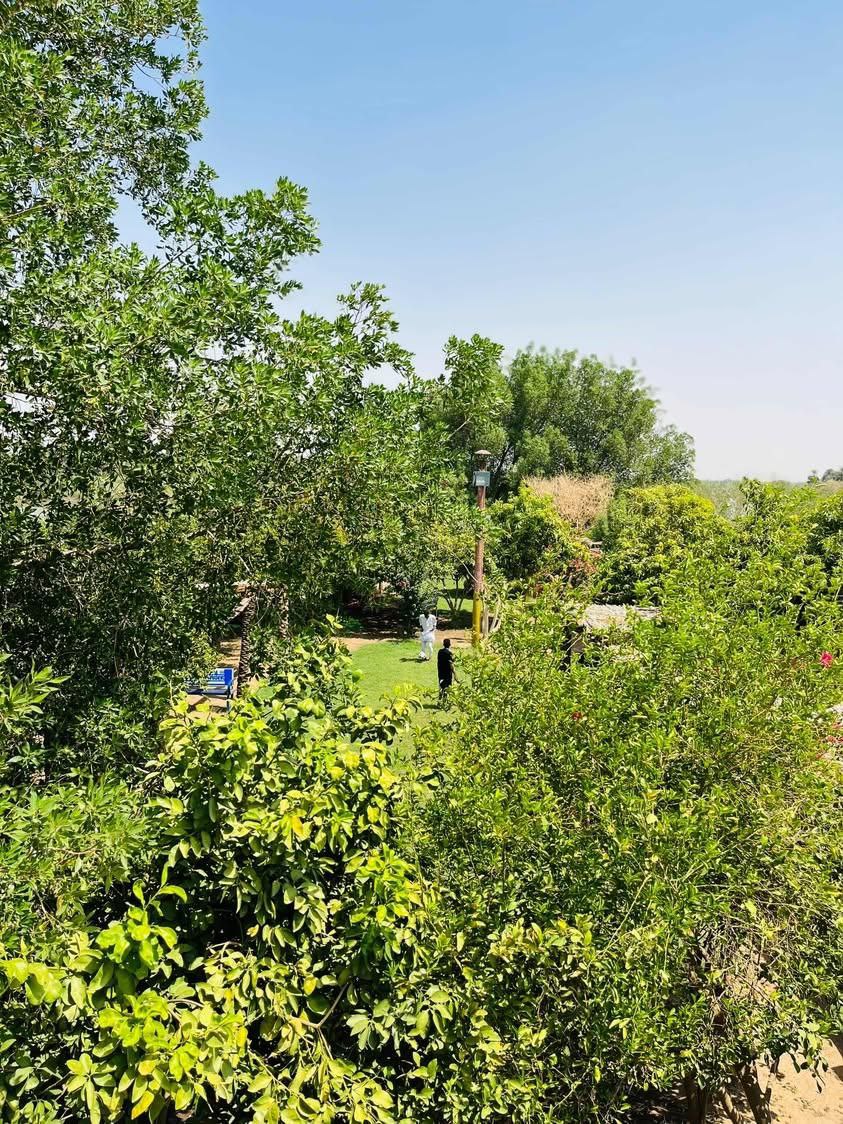
الوصف بالفصحى: حديقة عامة تضم ألعابًا وأشجارًا متنوعة
الوصف بالعامية السودانية: جنينة كبيرة فيها ألعاب وشجر كتير ورجلين ماشيين
التصنيف: Public Spaces & Infrastructure
التصنيف الفرعي: Public spaces